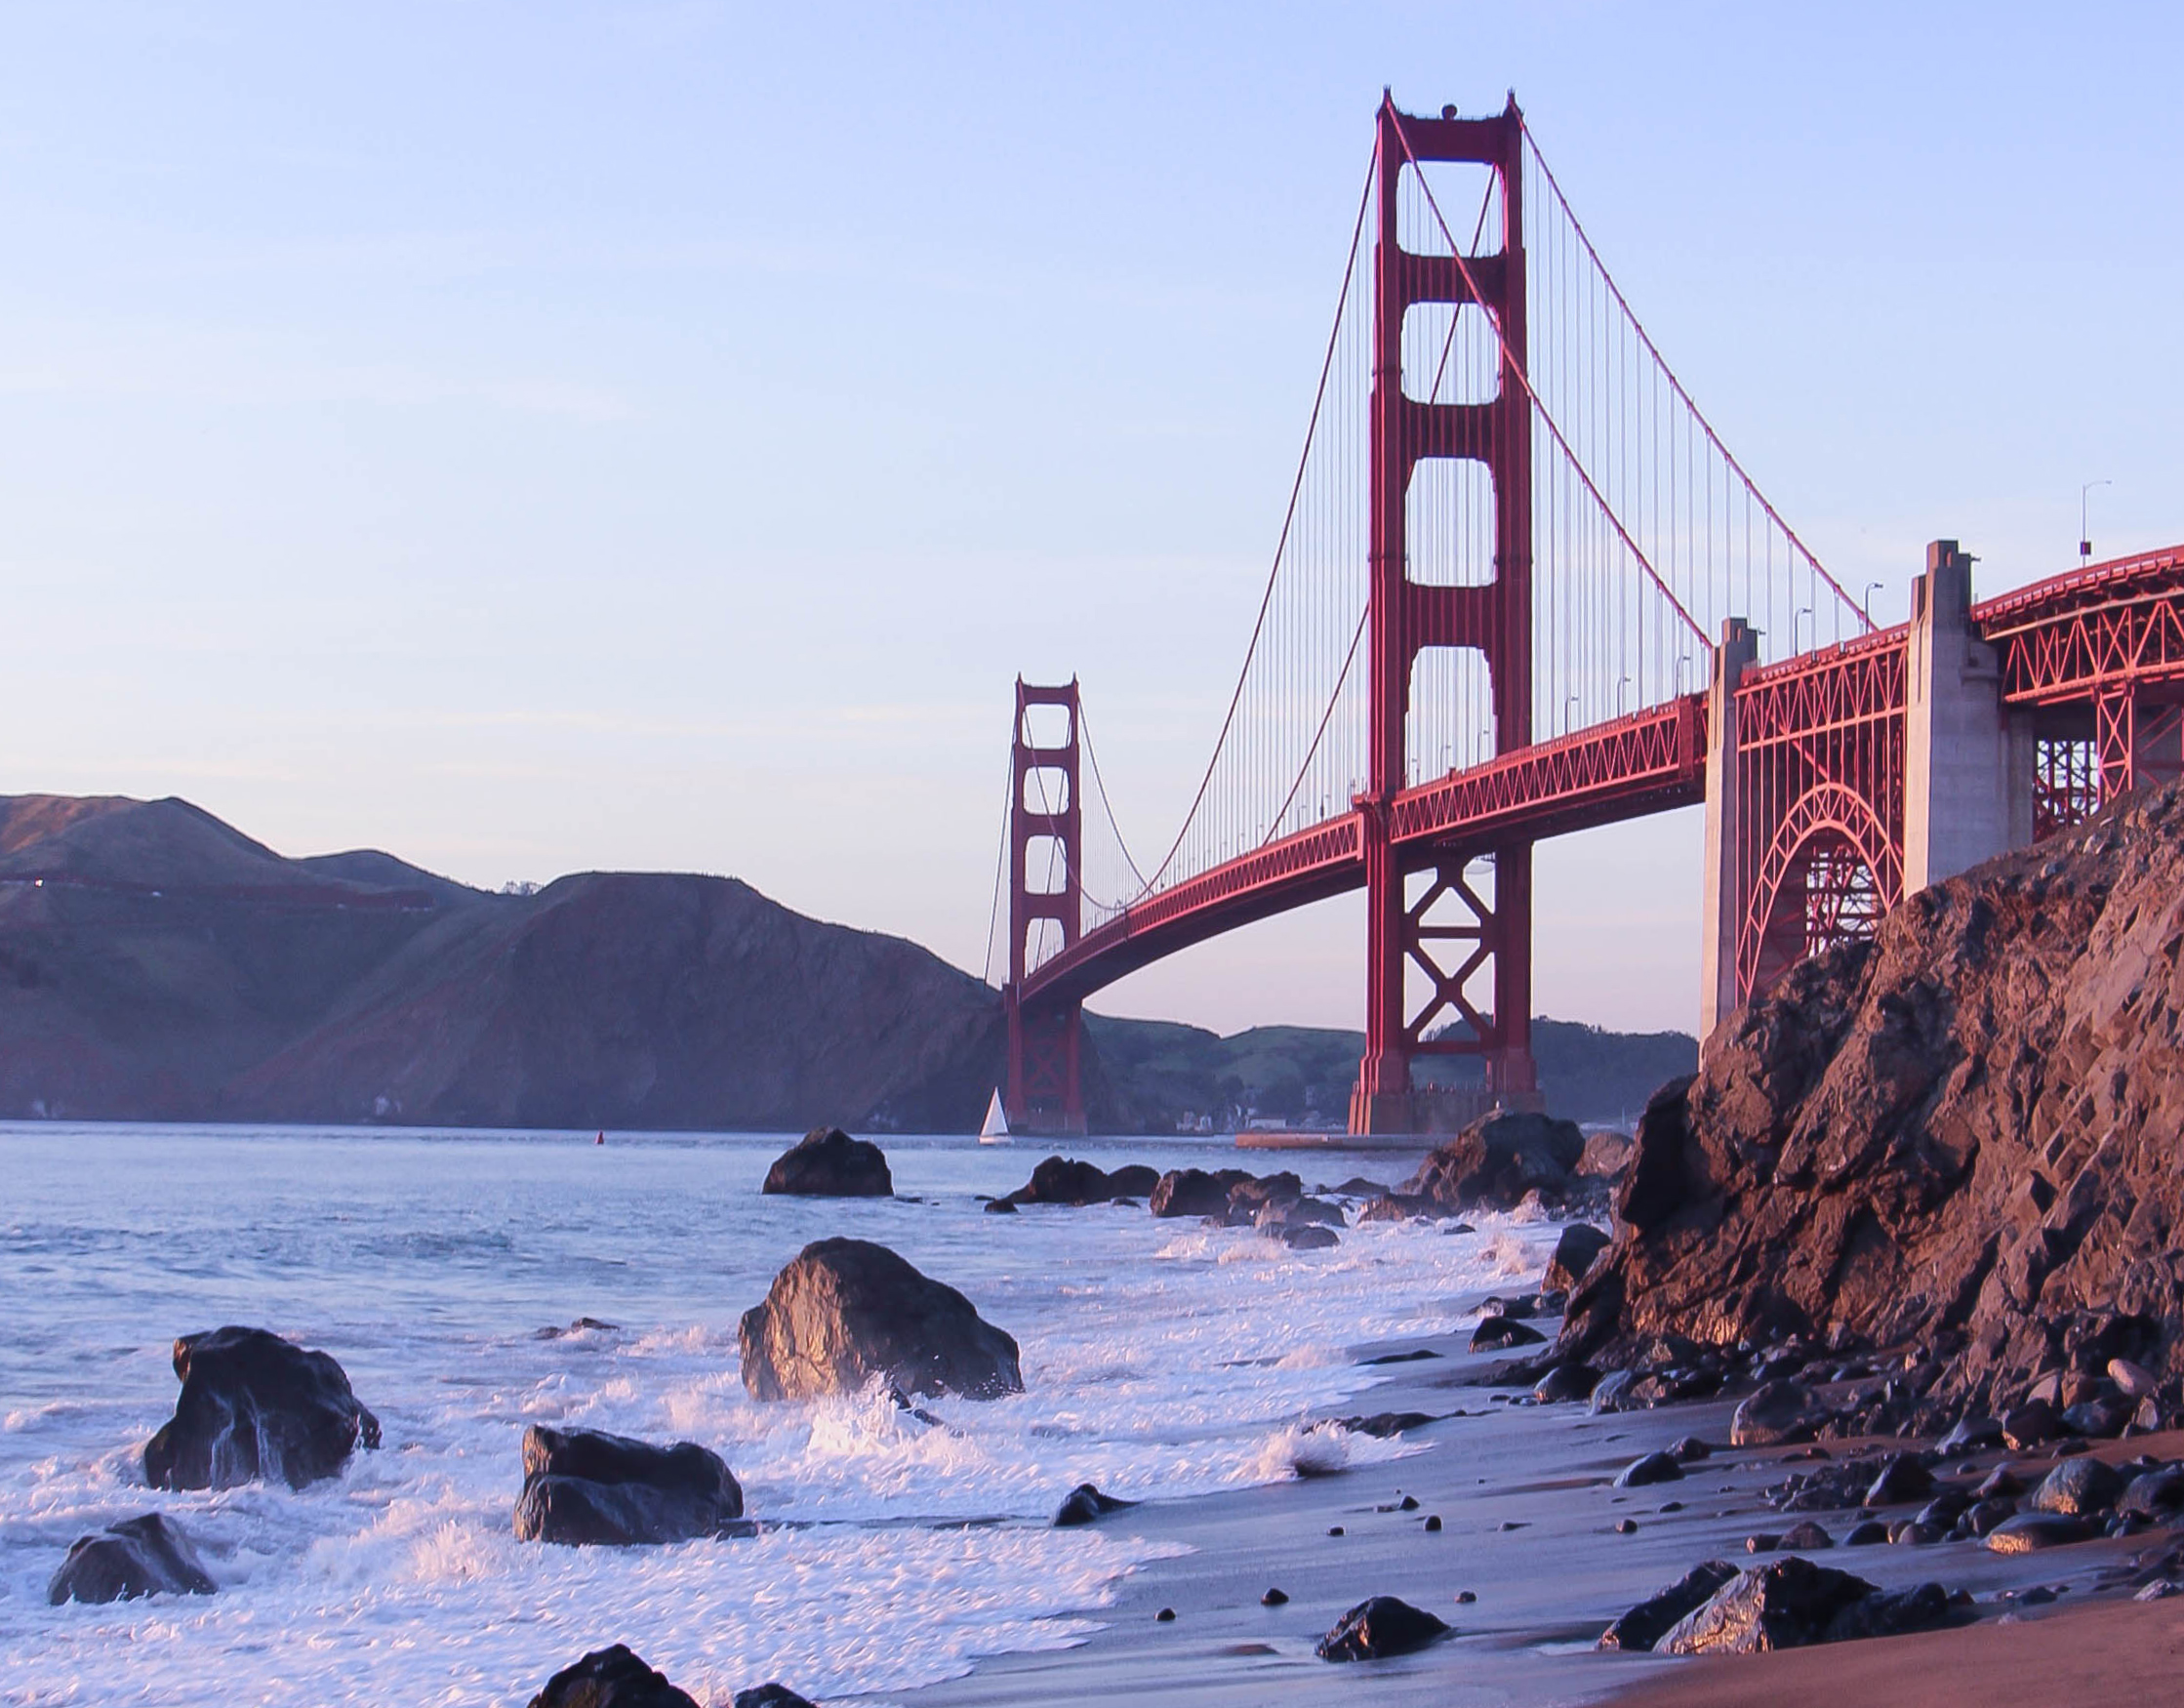
beach, sea, coast, water, sand, ocean, bridge, shore, wave, vacation, golden gate bridge, san francisco, seascape, bay, hills